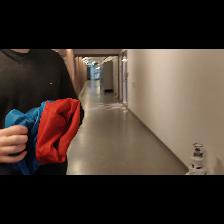
Label: Human